Sea Scouts (The Scout Association)

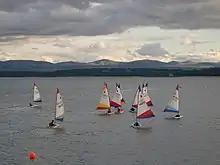
Sea Scouts sailing in Dalgety Bay

Further provision came when the Dockland Scout Project was formed as a new London base for Sea Scout training. Compared to the previous base on the Victoria Embankment this was based in West India Docks in the developing London Docklands. This has developed from a wooden pavilion, derelict warehouse and a small fleet of dinghy boats in the area now occupied by Canary Wharf to a metal cutter the "Lord Amory" and a new boathouse complex acquired in 1981 and 1994 respectively. These are used as a base for water activity weekends for Scouts, Sea Scouts, Guides, Sea Cadets, Air Cadets and Sea Rangers among others and has received support over time from the Port of London Authority, the London Docklands Development Corporation, British Waterways and the Canal and River Trust.